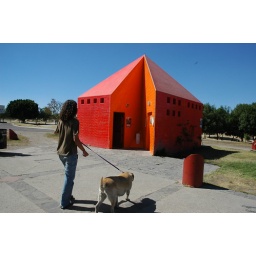
Ahlam (Panther) with Breta the dog at the bathroom in the park, Gualadajara, Mexico